Bob Dille

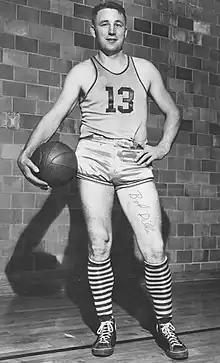

Robert Orville Dille (July 2, 1917 – December 10, 1998) was an American professional basketball player and championship high school coach. Dille was an All-American forward at Valparaiso, where he was a member of "The World's Tallest Team" and later coached Fort Wayne's Northrop High School to an Indiana state championship in 1974. He was inducted into the Indiana Basketball Hall of Fame in 1989.